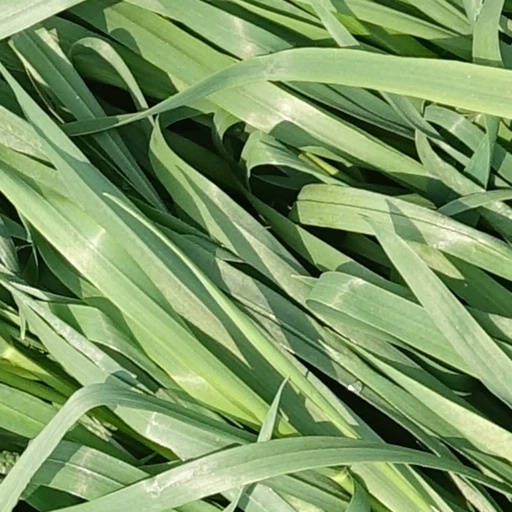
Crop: wheat